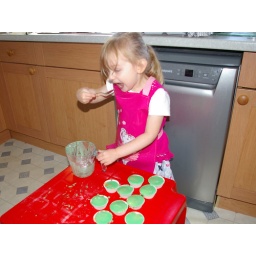
Hannah wanted to bake Old MacDonnald cakes today - think we put too much water in the icing!